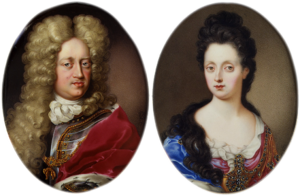
Charles Boit, né le 10 août 1662 à Stockholm et mort le 6 février 1727 à Paris, est un peintre sur émail suédois qui a travaillé principalement en Angleterre, en Autriche et en France.